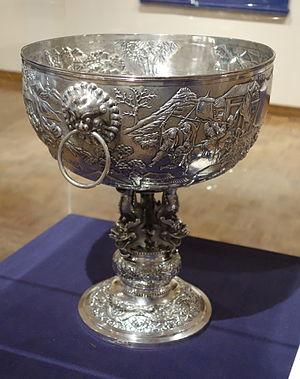
L'argent sterling est un alliage d'argent contenant 92,5 % en poids d'argent et 7,5 % en poids d'autres métaux, généralement du cuivre. Il a une finesse minimale de 925 millièmes.